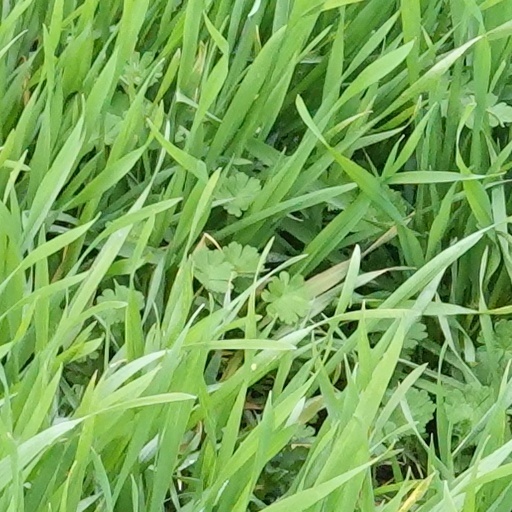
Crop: wheat